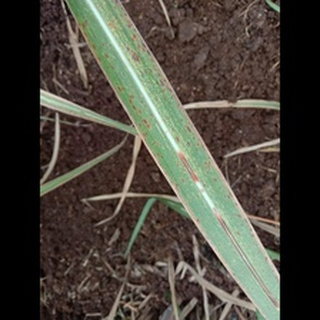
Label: sugarcane_rust